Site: brandenburg
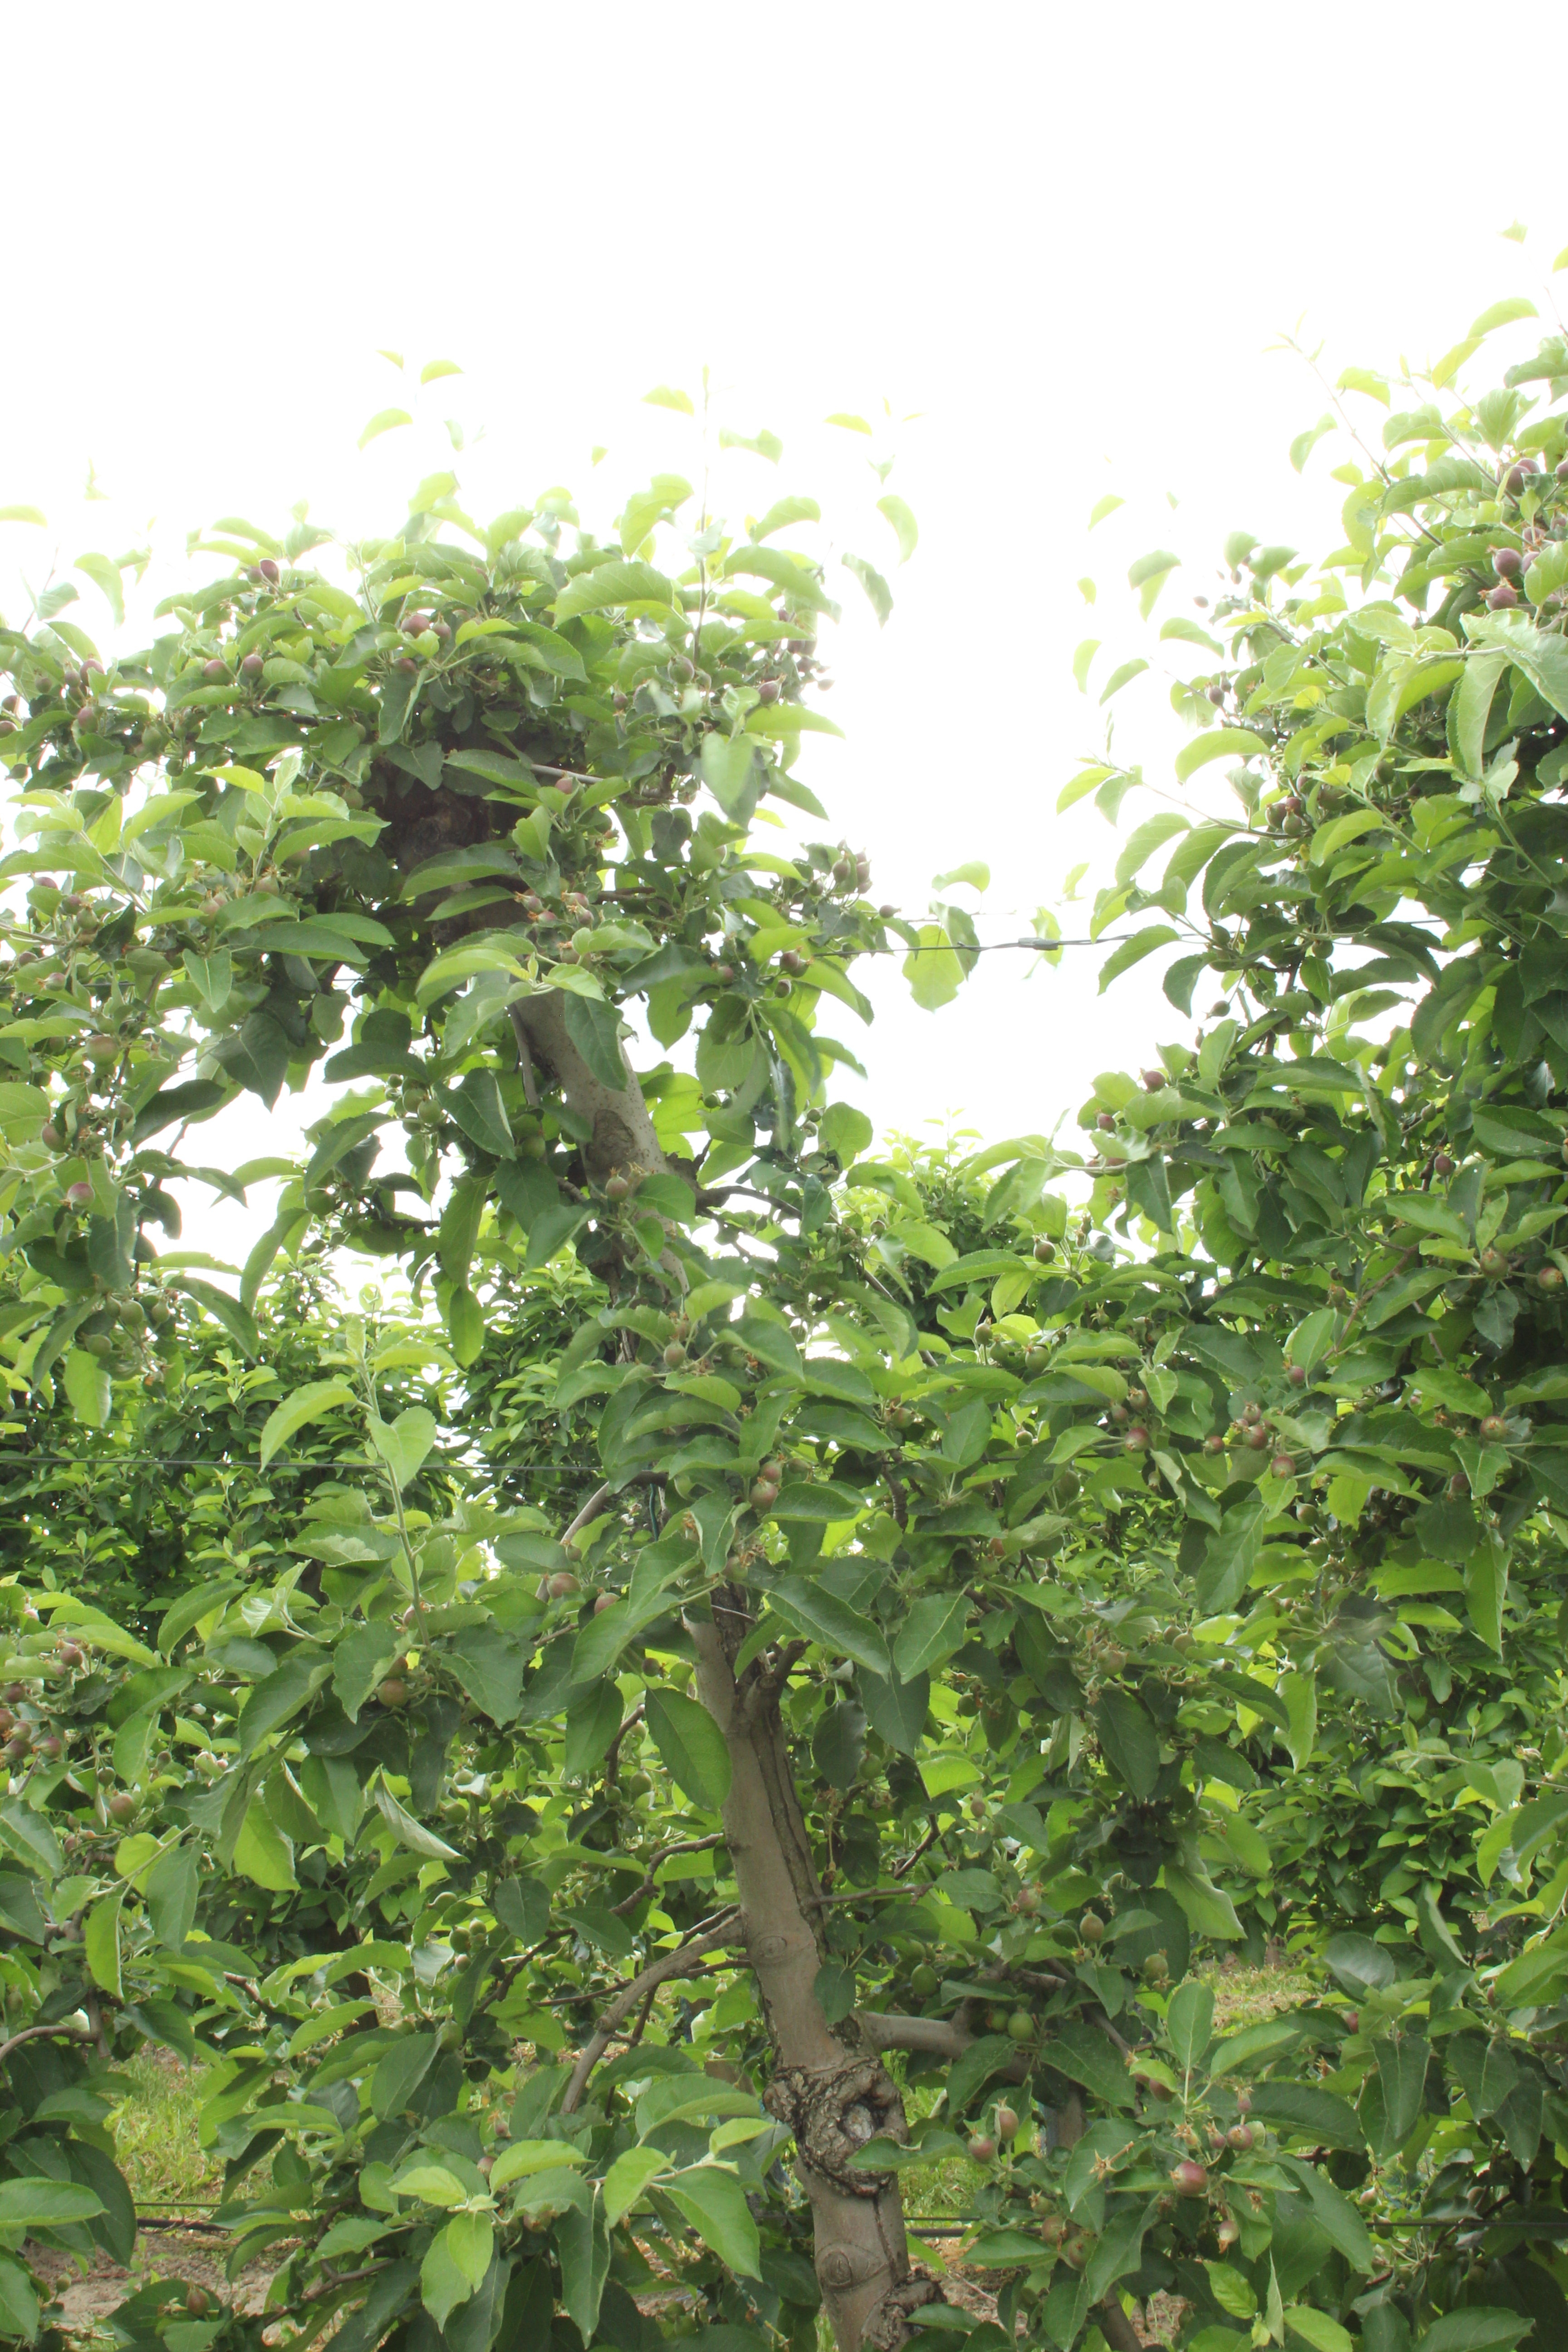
Growth stage (BBCH 72): Development of fruit